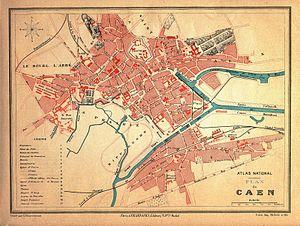
Cet article traite de l'histoire de Caen.
Caen, capitale de la Basse-Normandie, abrita de nombreuses familles nobles et bourgeoises qui se firent construire des hôtels particuliers. Les bombardements de 1944 en détruisirent une grande partie, notamment dans le quartier Saint-Jean. Toutefois, on peut encore en admirer un certain nombre dans les différents quartiers qui composent le centre de la cité. Chacun peut être replacé dans le contexte urbain qui l'a vu naître. Les différents types d'hôtel particulier permettent de retracer l’histoire de l’urbanisme caennais d'avant-guerre.
Cette chronologie de Caen recense les grands événements qui ont marqué l'histoire de la ville de Caen, capitale de la région Basse-Normandie et de sa proche couronne.